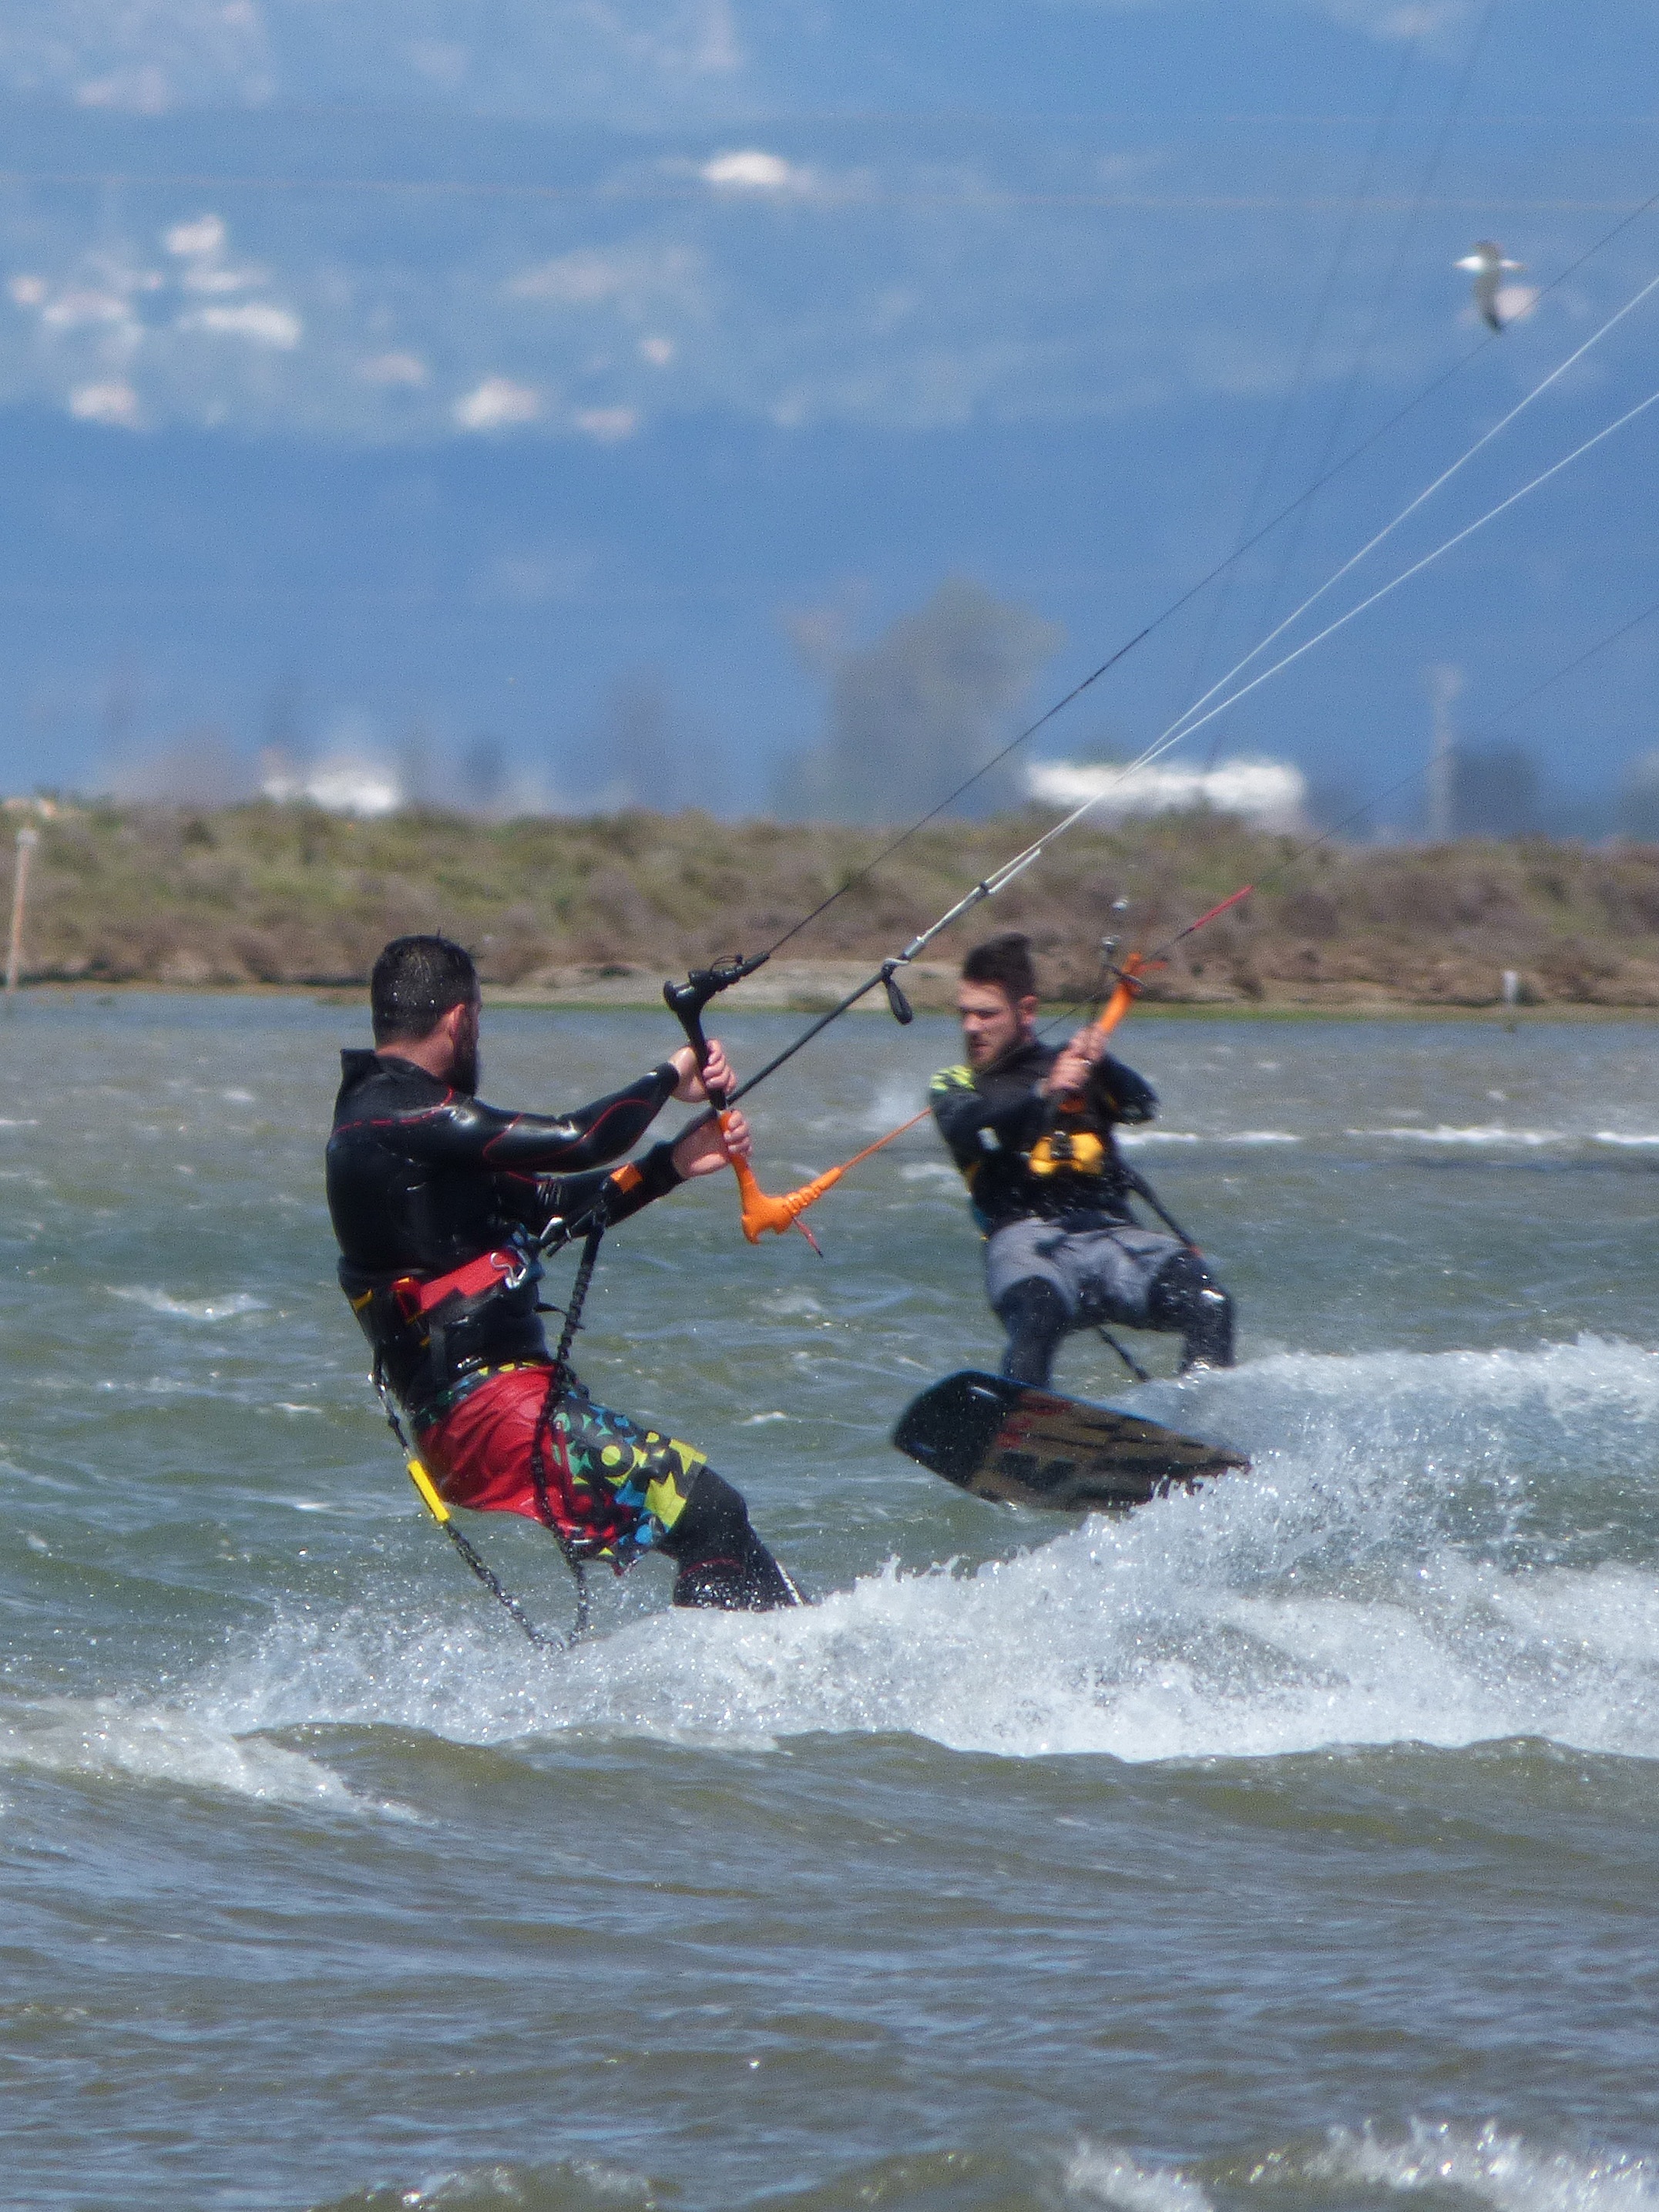
beach, sea, wind, extreme sport, toy, wakeboarding, sports, kitesurfing, water sport, ebro delta, windsports, boardsport, kite sports, surface water sports, individual sports, towed water sport, sky surf